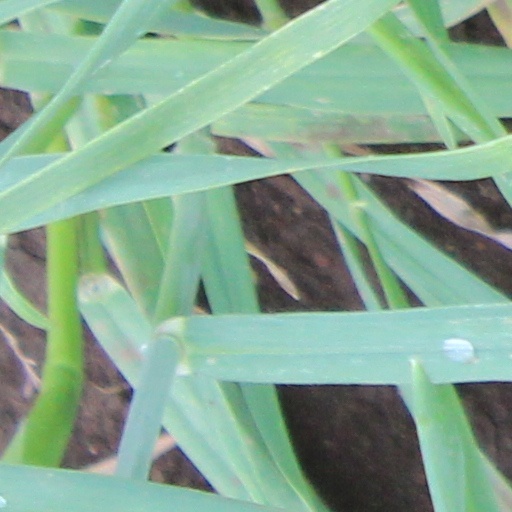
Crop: wheat